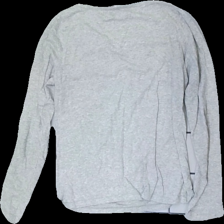
View: back
Type: Top
Category: Ladies
Brand: Not in the list
Brand text on label: LK & JNS DEW
Colors: Grey
Material: unable to scan, no tag
Cut: Regular, C-collar
Size: S
Season: All
Stains: Minor
Price range: <50
Recommended usage: Export
Comment: washed out